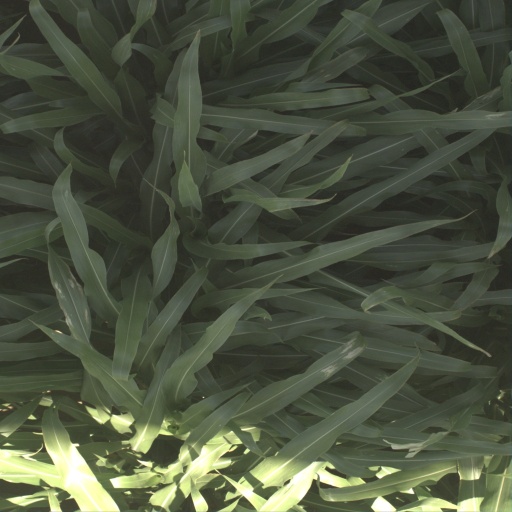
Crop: sorghum